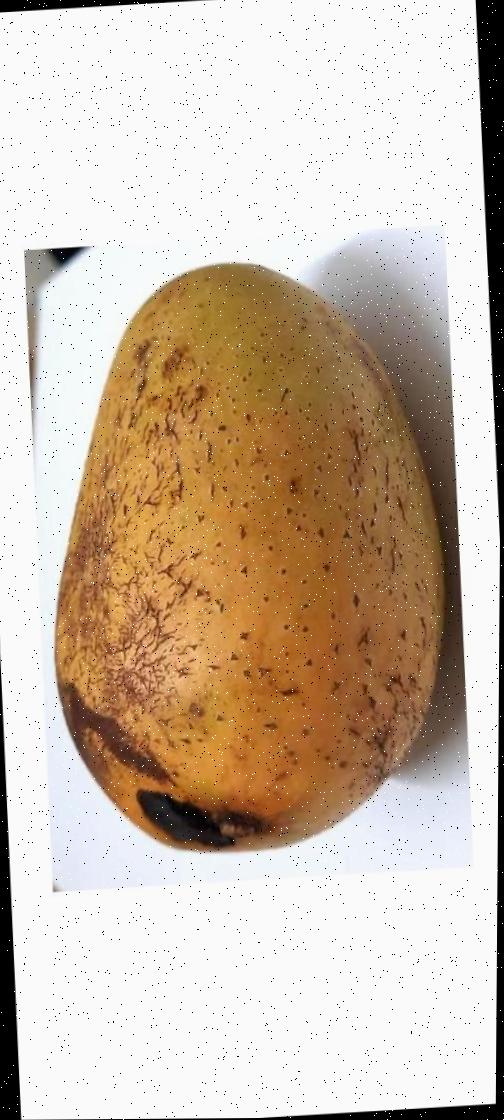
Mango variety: Ashshina Classic